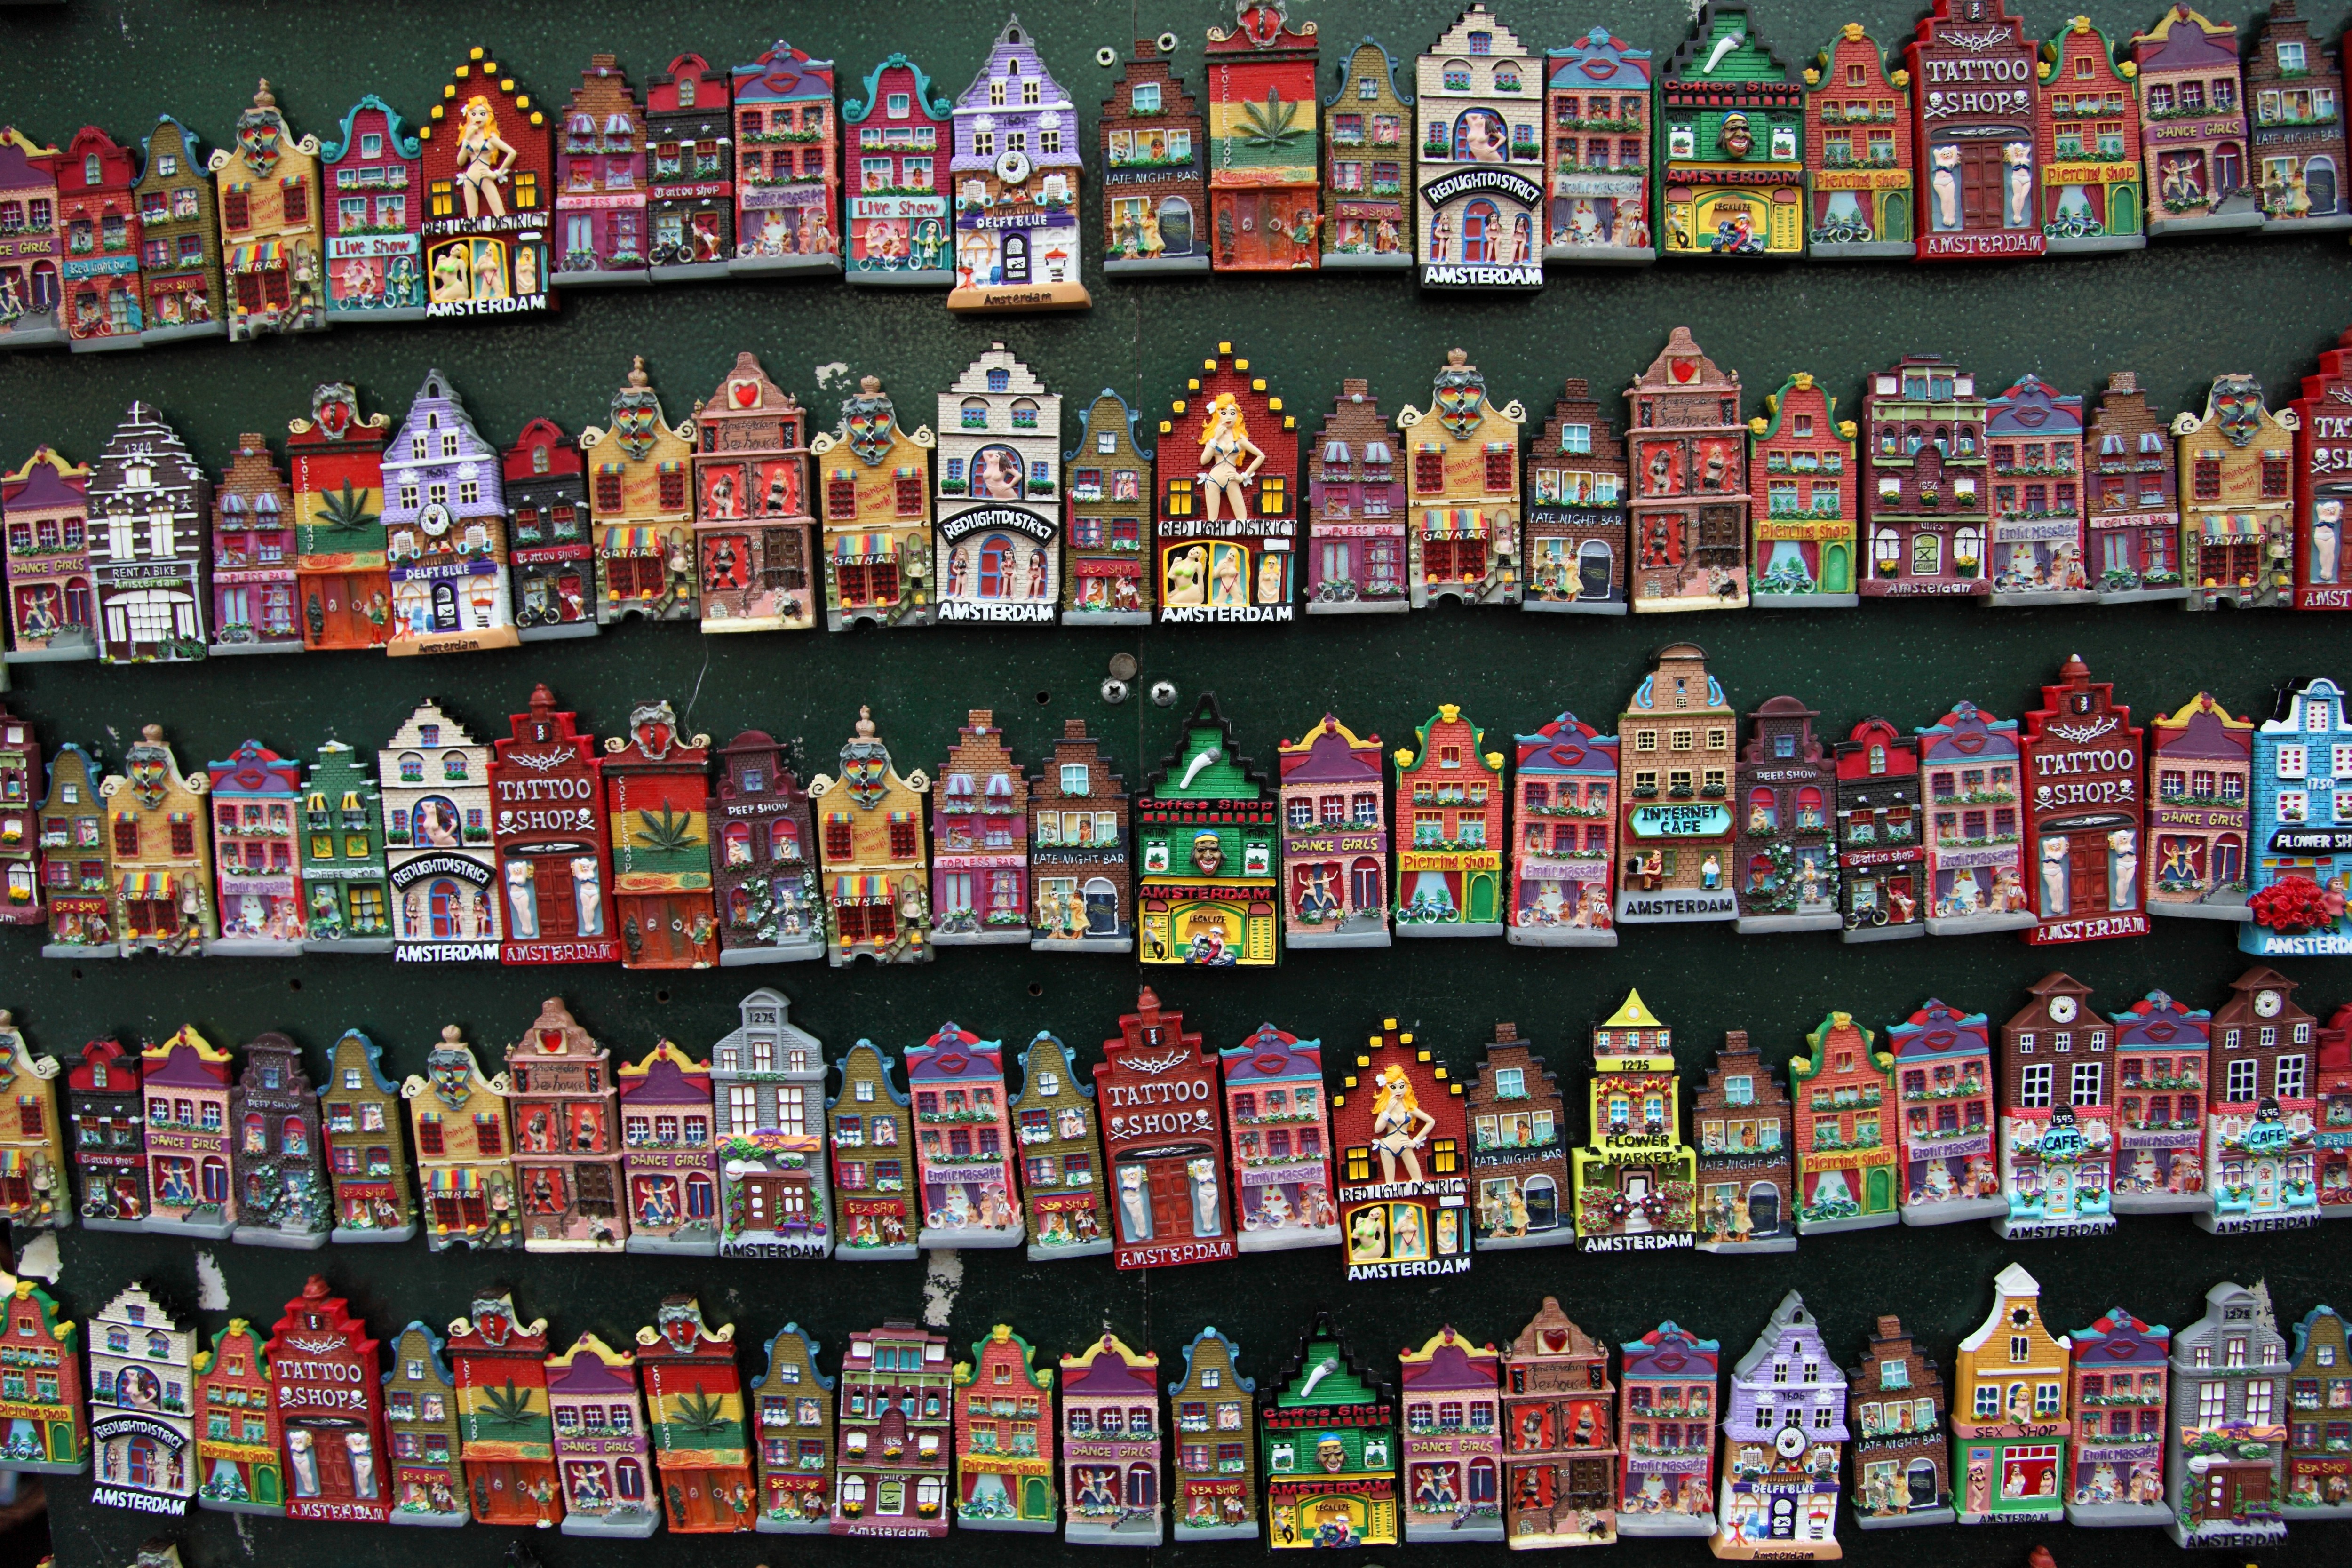
architecture, house, building, model, holland, amsterdam, netherlands, display, houses, dutch, grocery store, tradition, souvenir, souvenirs, comics, retail, magnets